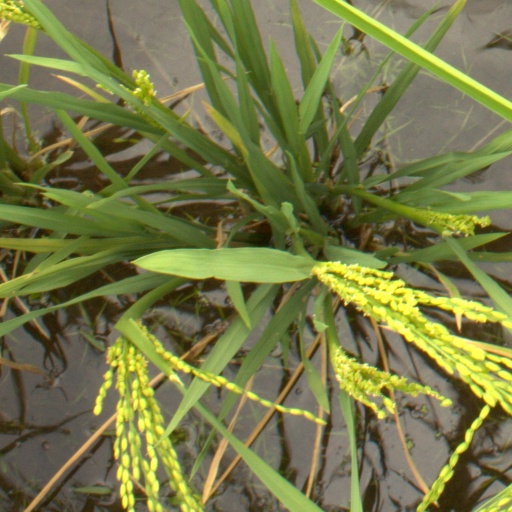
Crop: rice